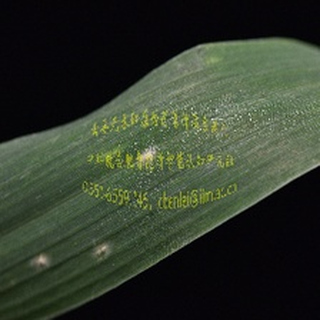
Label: wheat_mildew